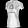
Label: T - shirt / top